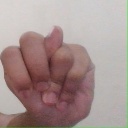
अक्षर: न